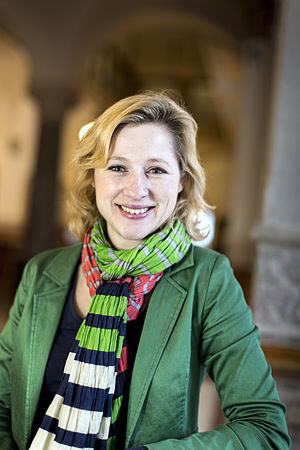
Sophie Hæstorp Andersen
Sophie Hæstorp Andersen
Sophie Hæstorp Andersen (S), ny regionrådsformand, Region Hovedstaden. Christiansborg den 4 december 2013.
Sophie Hæstorp Andersen er en dansk socialdemokratisk politiker. Hun er regionsrådsformand i Region Hovedstaden fra 1. januar 2014. Før da sad hun i Folketinget.